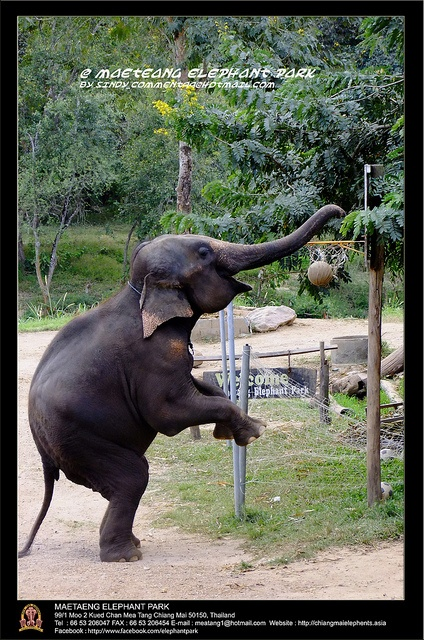
Poster of an elephant standing on its hind legs with a ball going through a basketball hoop
An elephant standing on its hind legs dropping a basketball through the hoop with its trunk.
A young elephant stands on it's hind legs to reach a tree branch.
an elephant standing on its hind legs smiling
An elephant is standing on his back legs